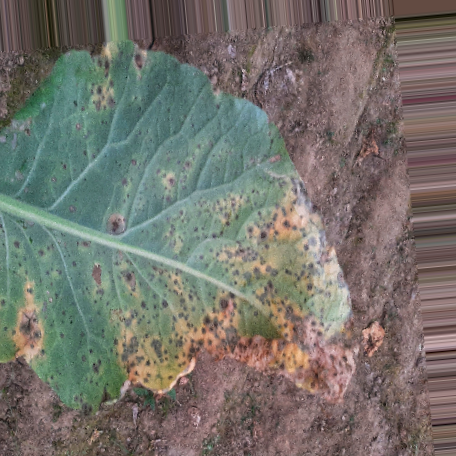
Label: Downy Mildew